Error

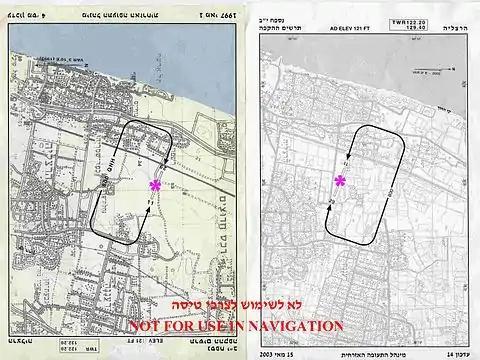
Herzliya Airport (Israel) runway location and traffic pattern chart (left) was erroneously printed as a result of "black layer" 180° misplacement. The corrected chart is on the right. (Note north is to the right on both charts.)

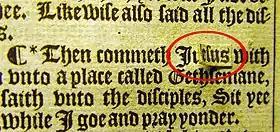
The 'Judas' Bible in St Mary's Church, Totnes, Devon. In this edition 'Judas' appears instead of 'Jesus' in Matthew 26:36. This copy has the misprint corrected by a slip of paper pasted over it.

A gaffe is usually made in a social environment and may come from saying something that may be true but inappropriate. It may also be an erroneous attempt to reveal a truth. Gaffes can be malapropisms, grammatical errors or other verbal and gestural weaknesses or revelations through body language. Actually revealing factual or social truth through words or body language, however, can commonly result in embarrassment or, when the gaffe has negative connotations, friction between people involved.